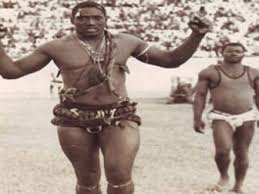
Nataal bii de ñaari mbër la woon yu doon bëre. Benn mbër bi dafa sol ab yére beneen mbër bi solul yére. Benn mbër bi dafa topp ci ginnaawam di ñëw waaw ba noppi ñu nekk ci As suuf am ñu bari ñu leen wër. Nataal bi de noon la mel waaw.